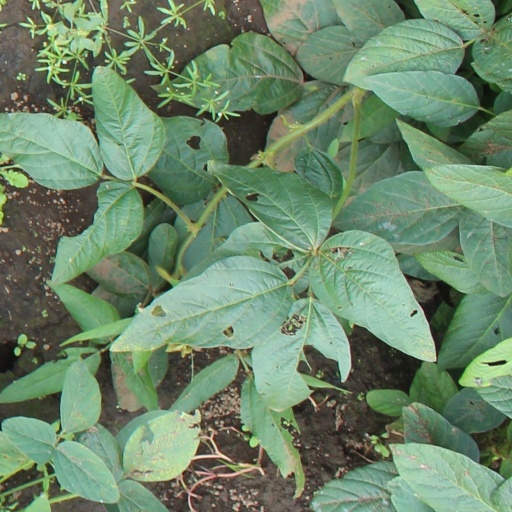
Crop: soybean